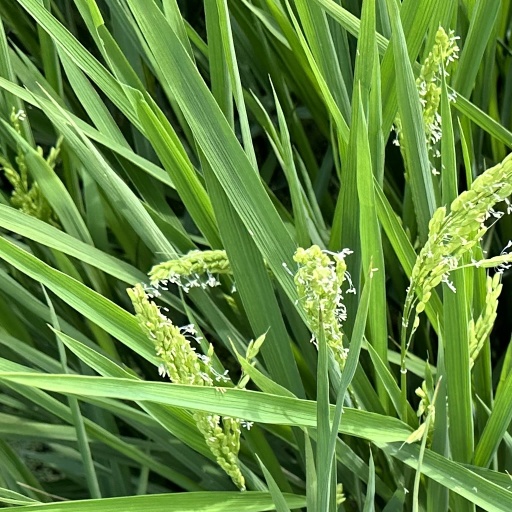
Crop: rice